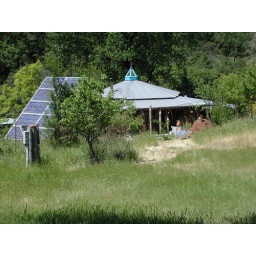
From the hill above Sheryl's handmade adobe solar house (she and friends made) in Hearst, Mendocino County, California.